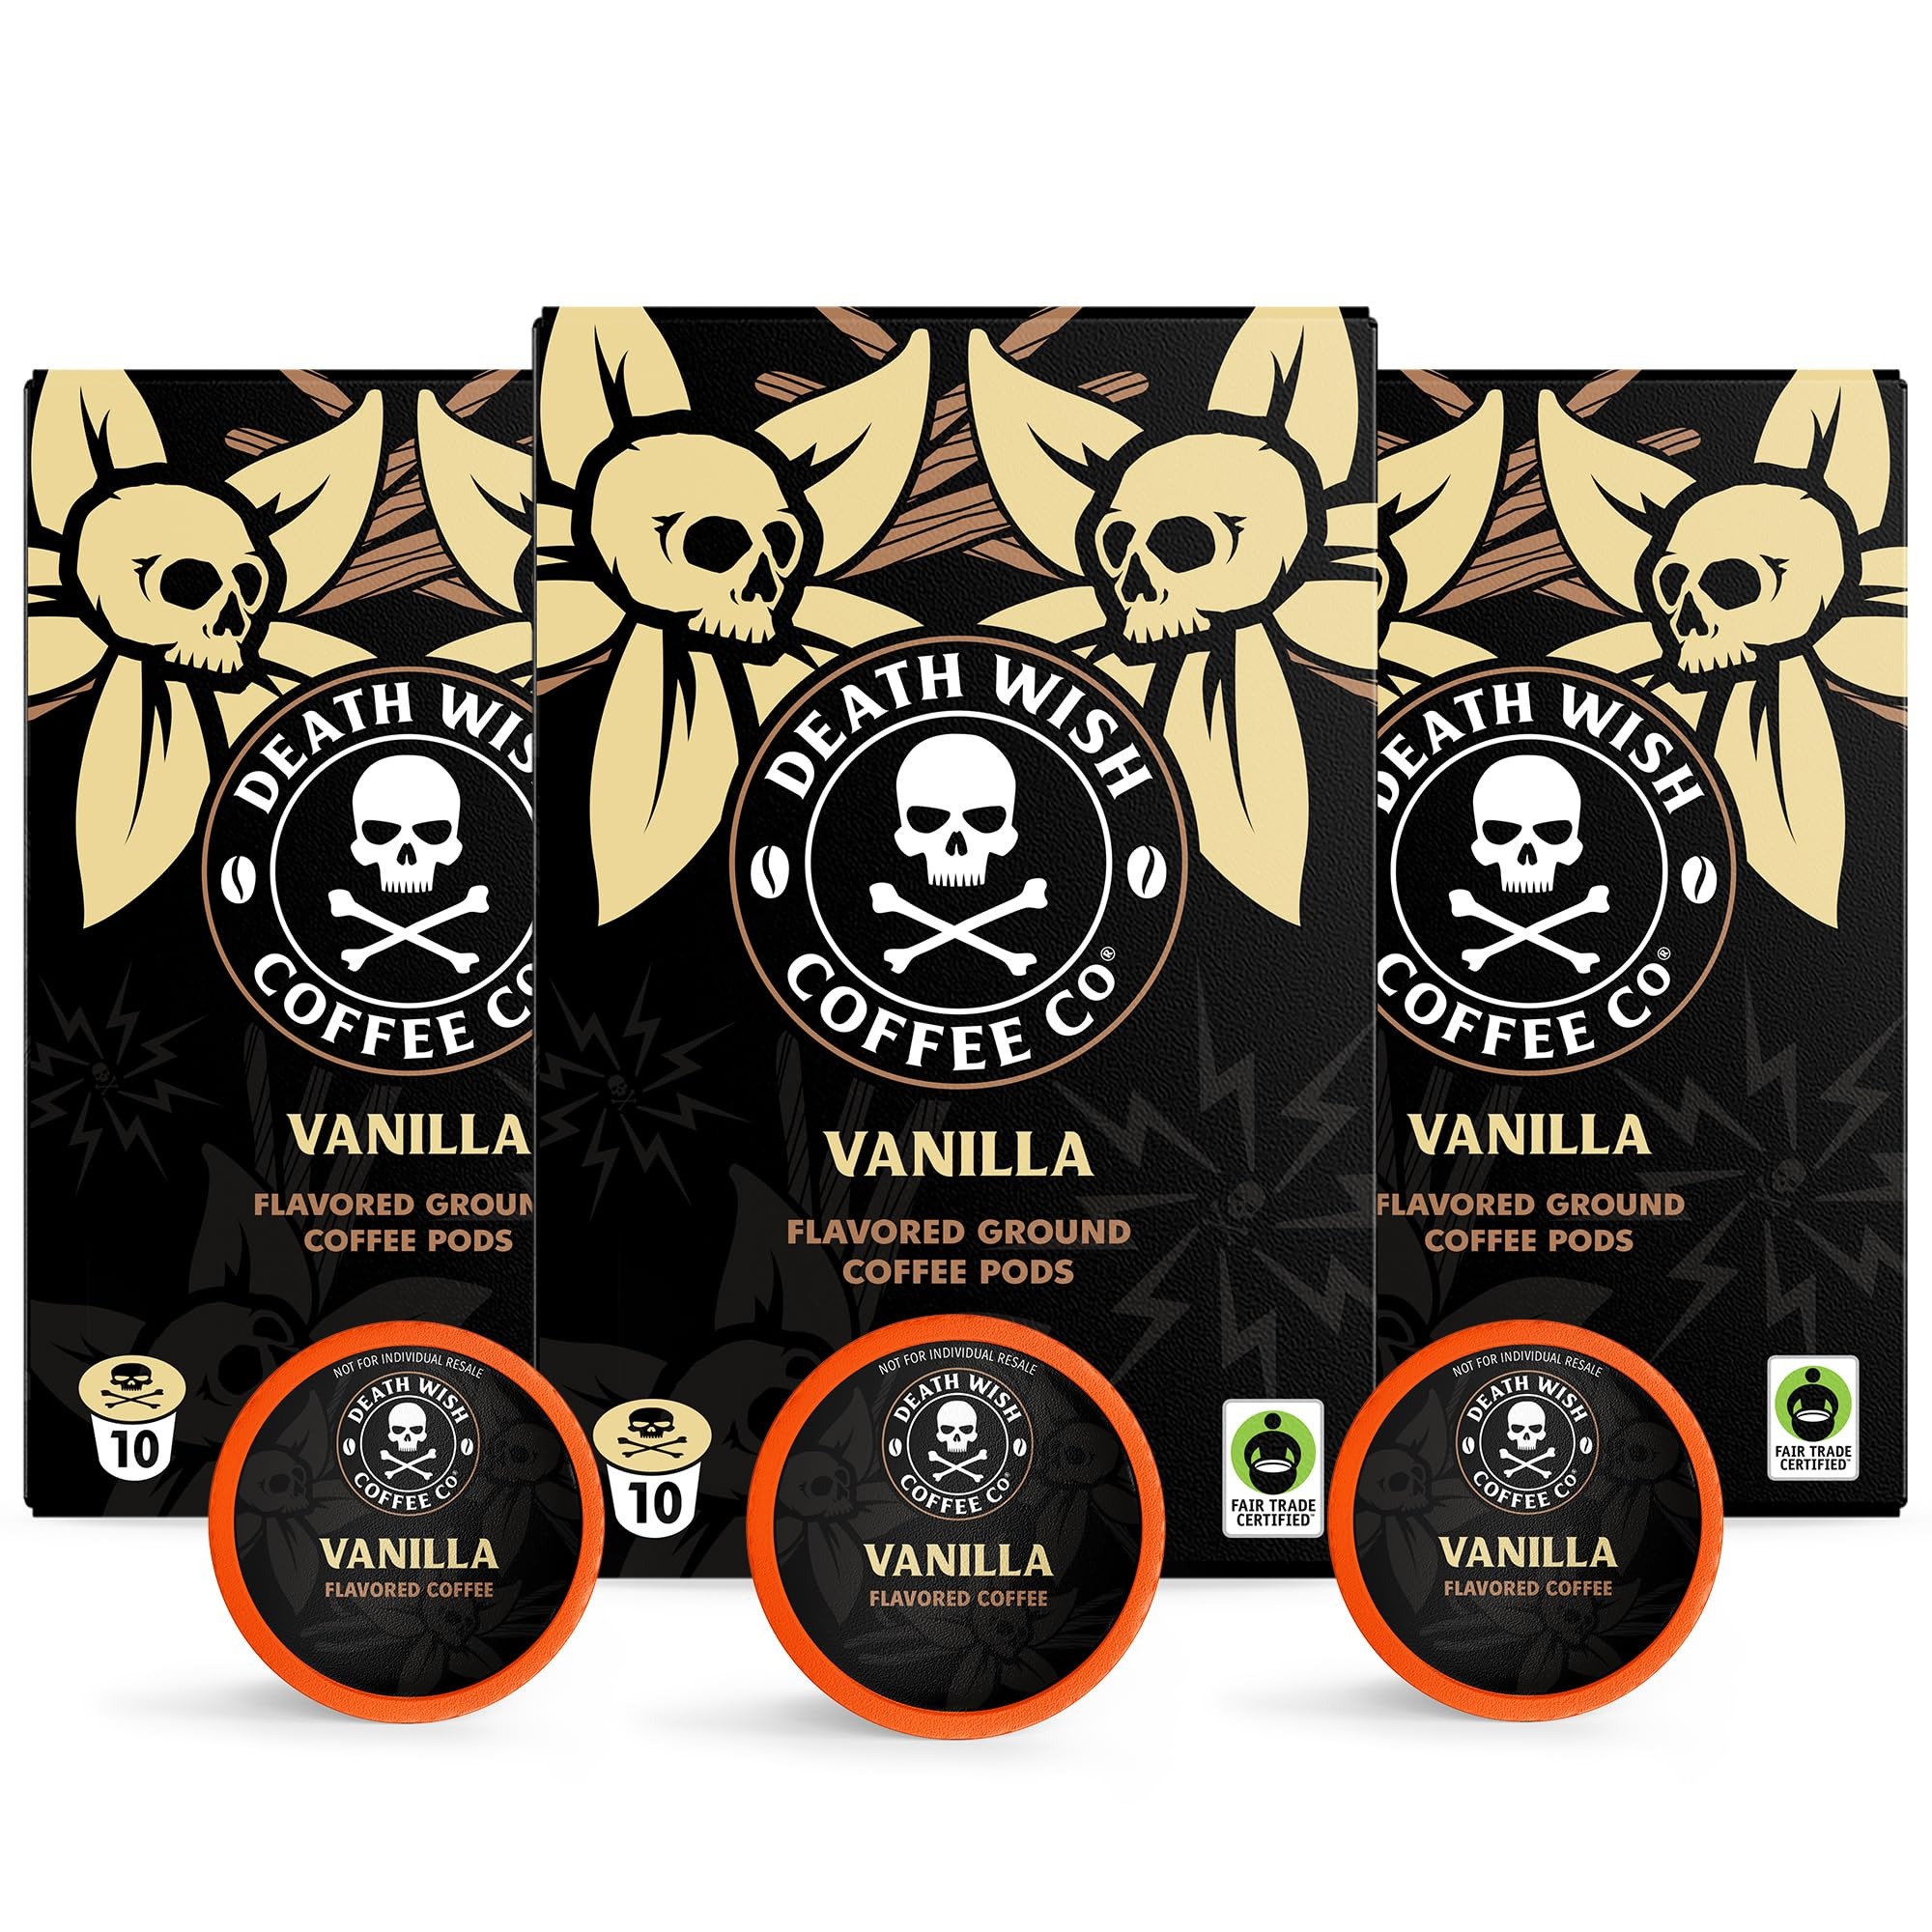
Item Name: Death Wish Coffee, Vanilla Single Serve Pods (30 Count)
Bullet Point 1: FRENCH VANILLA FLAVORED COFFEE: Warm your cold heart in a blaze of balanced, rich vanilla that’s medium roasted and made with no artificial ingredients.
Bullet Point 2: RICH AND BOLD: A blend of arabica and robusta beans are perfectly paired with vanilla for a bold, smooth taste and a subtly sweet finish made for sipping in solitude.
Bullet Point 3: COMPATIBILE + CONVENIENT: Compatible with most machines, our single-serve Vanilla pods make your mornings effortless, and your coffee breaks filled with warm, rich vanilla.
Bullet Point 4: NO ARTIFICIAL INGREDIENTS: Death Wish Coffee Vanilla coffee is made with no artificial ingredients so you can feel good about the coffee you’re drinking.
Bullet Point 5: BREW IT HOT OR COLD: This Vanilla flavored coffee is a heavy hitter hot or over ice. Drown your cup in cream and sugar for the full death-by-decadence experience.
Value: 30.0
Unit: Count

Price: 10.99